Gripenberg Castle

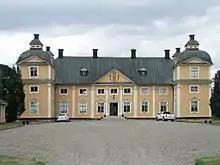
Gripenberg Castle

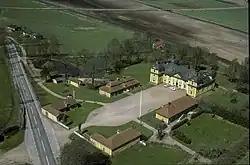
Gripenberg Castle, areal view

Gripenberg Castle (Swedish: "Gripenbergs slott") is a wooden manor house near Tranås in Småland, Sweden. It is considered to be the biggest wooden castle in Sweden and one of the oldest that remain today as well.